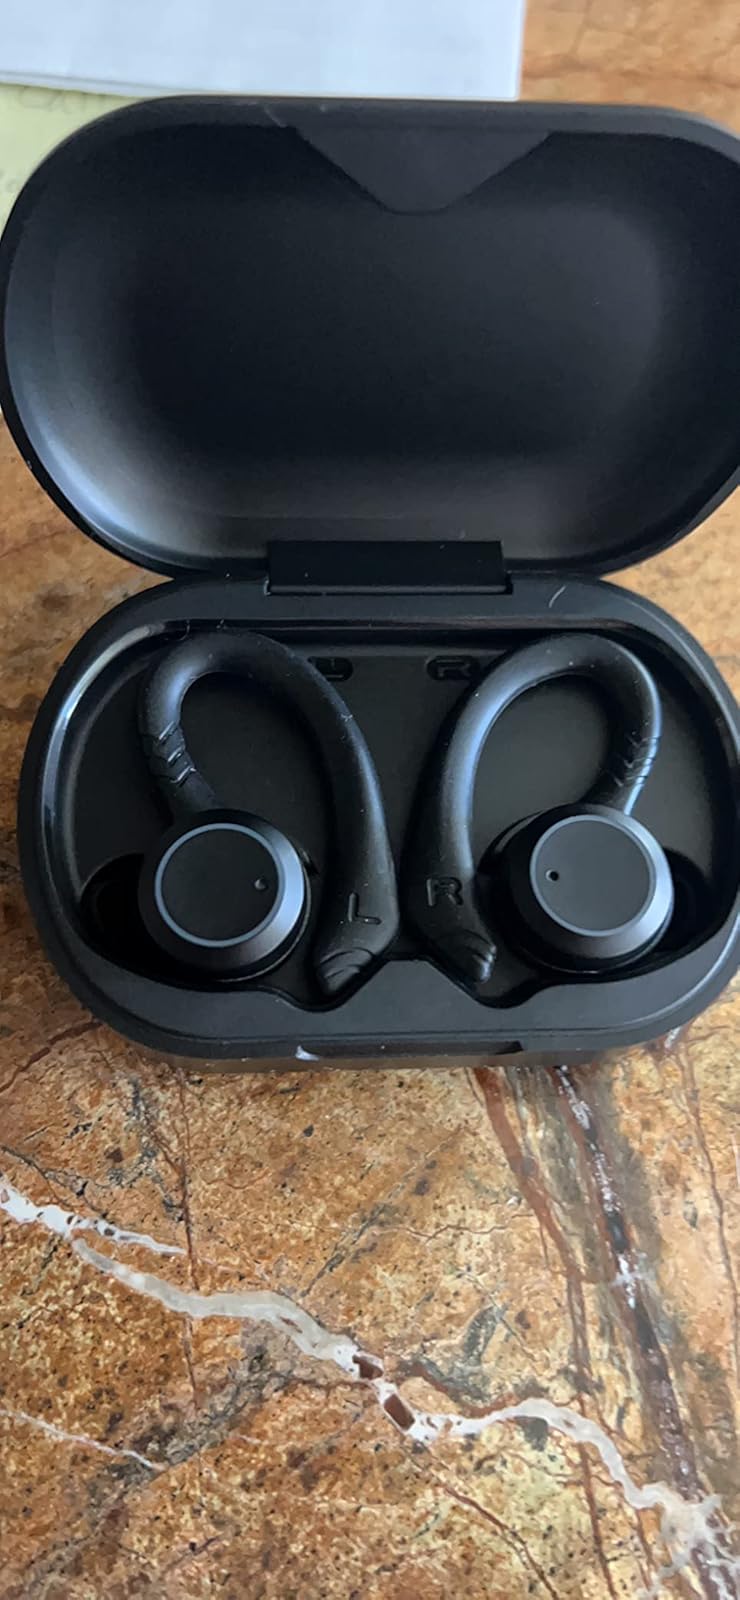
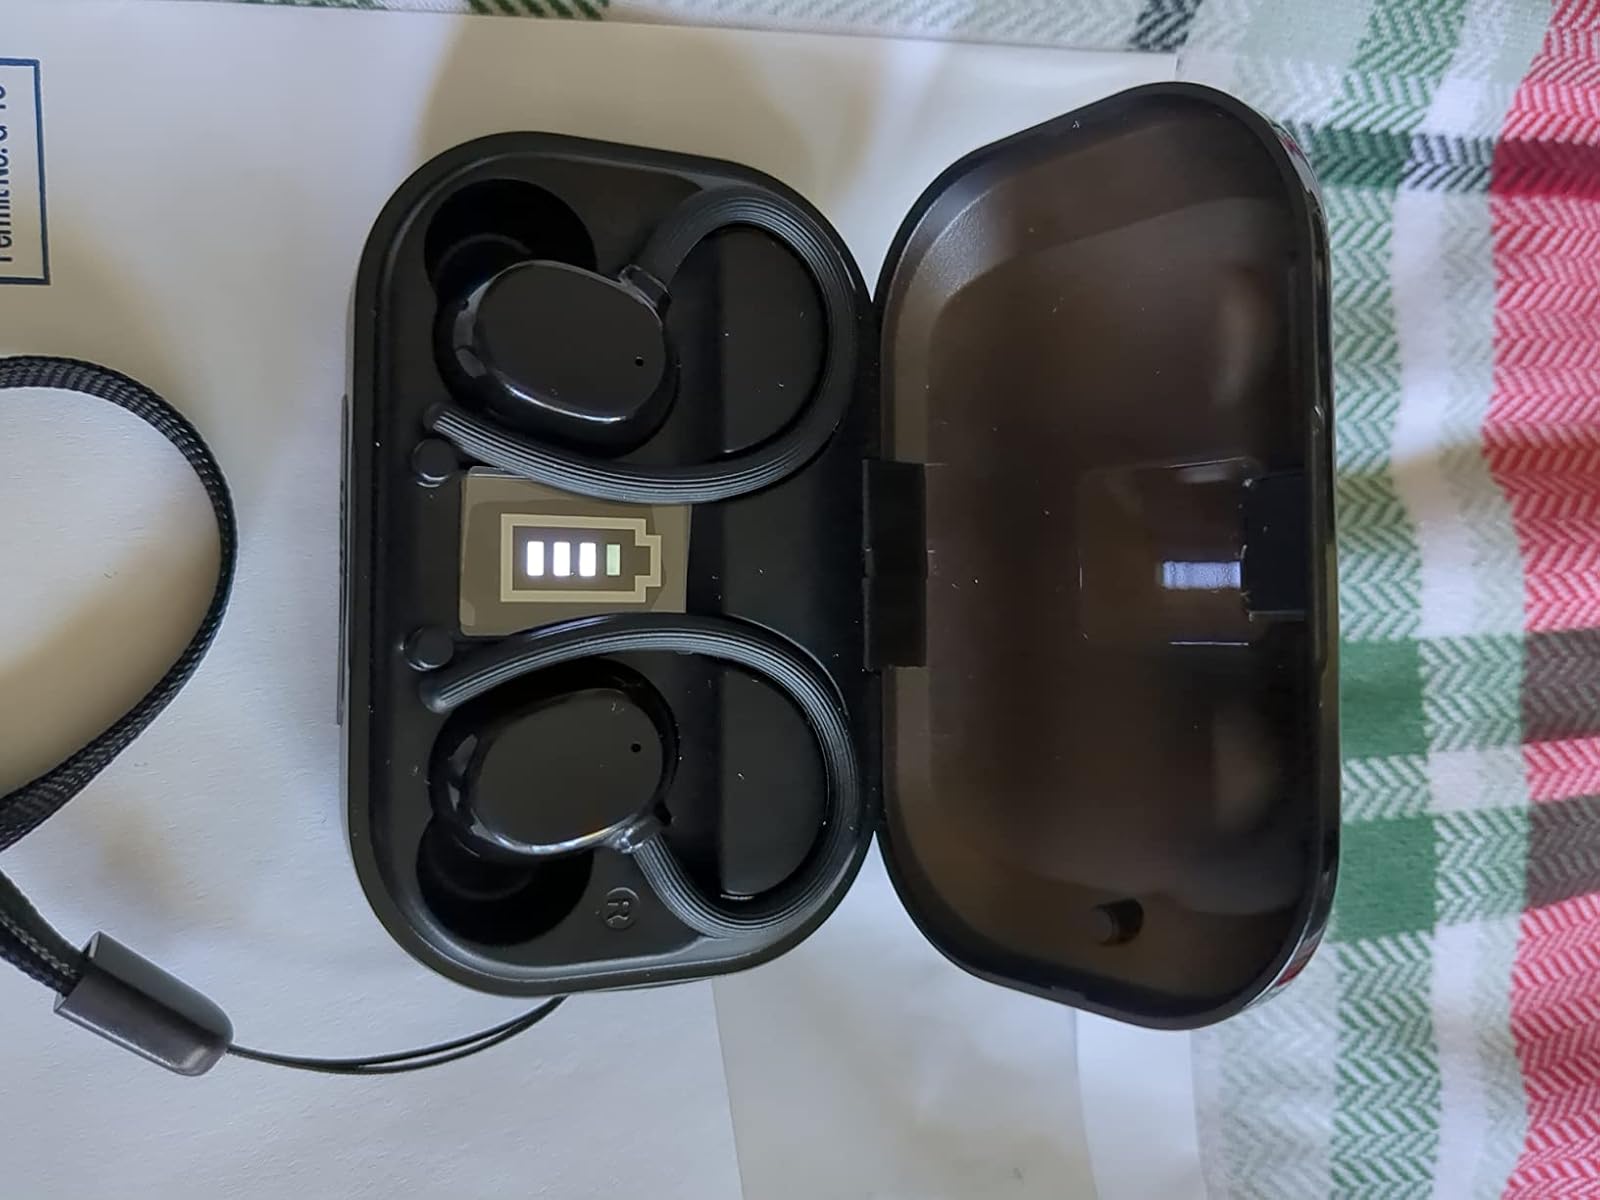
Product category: earbuds
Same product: no